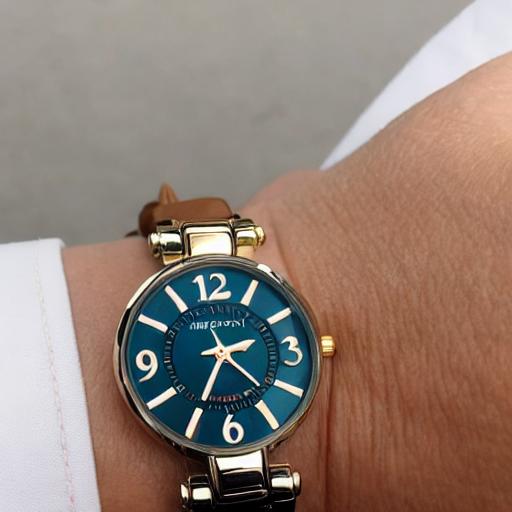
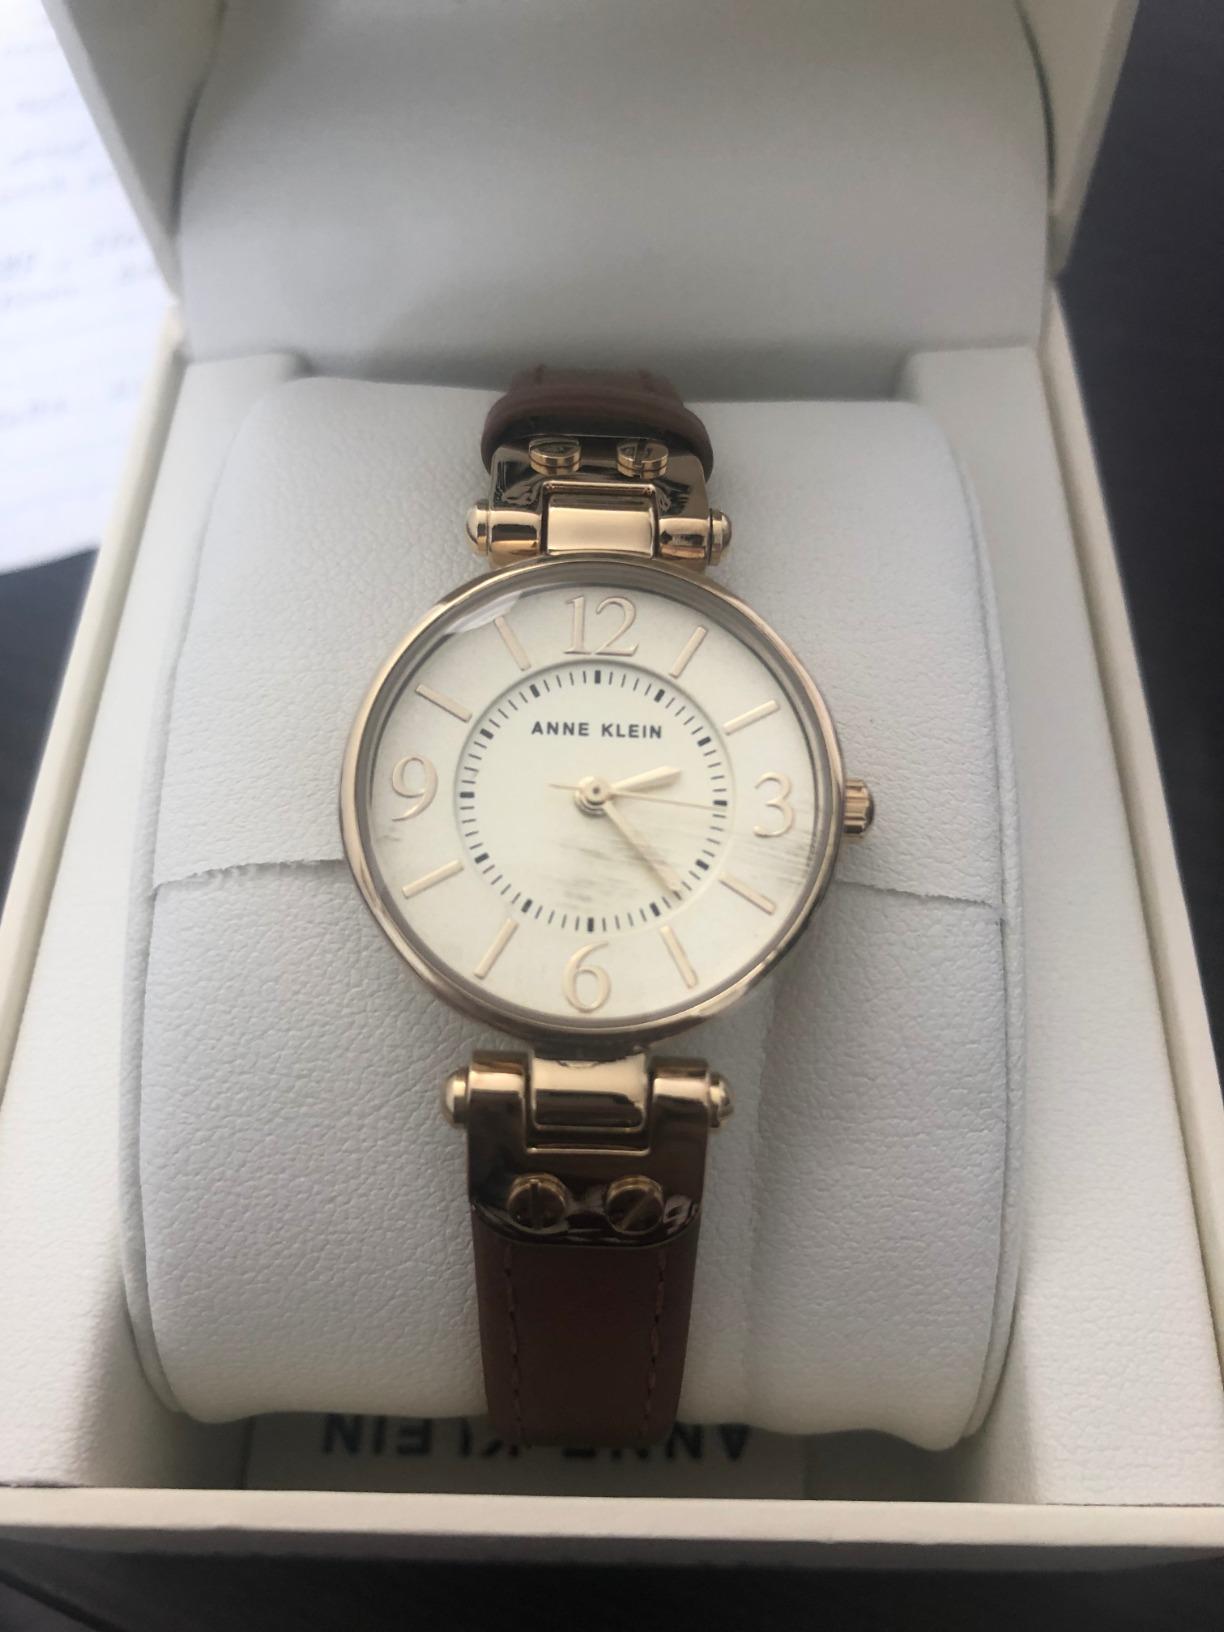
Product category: accessories_watch
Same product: no